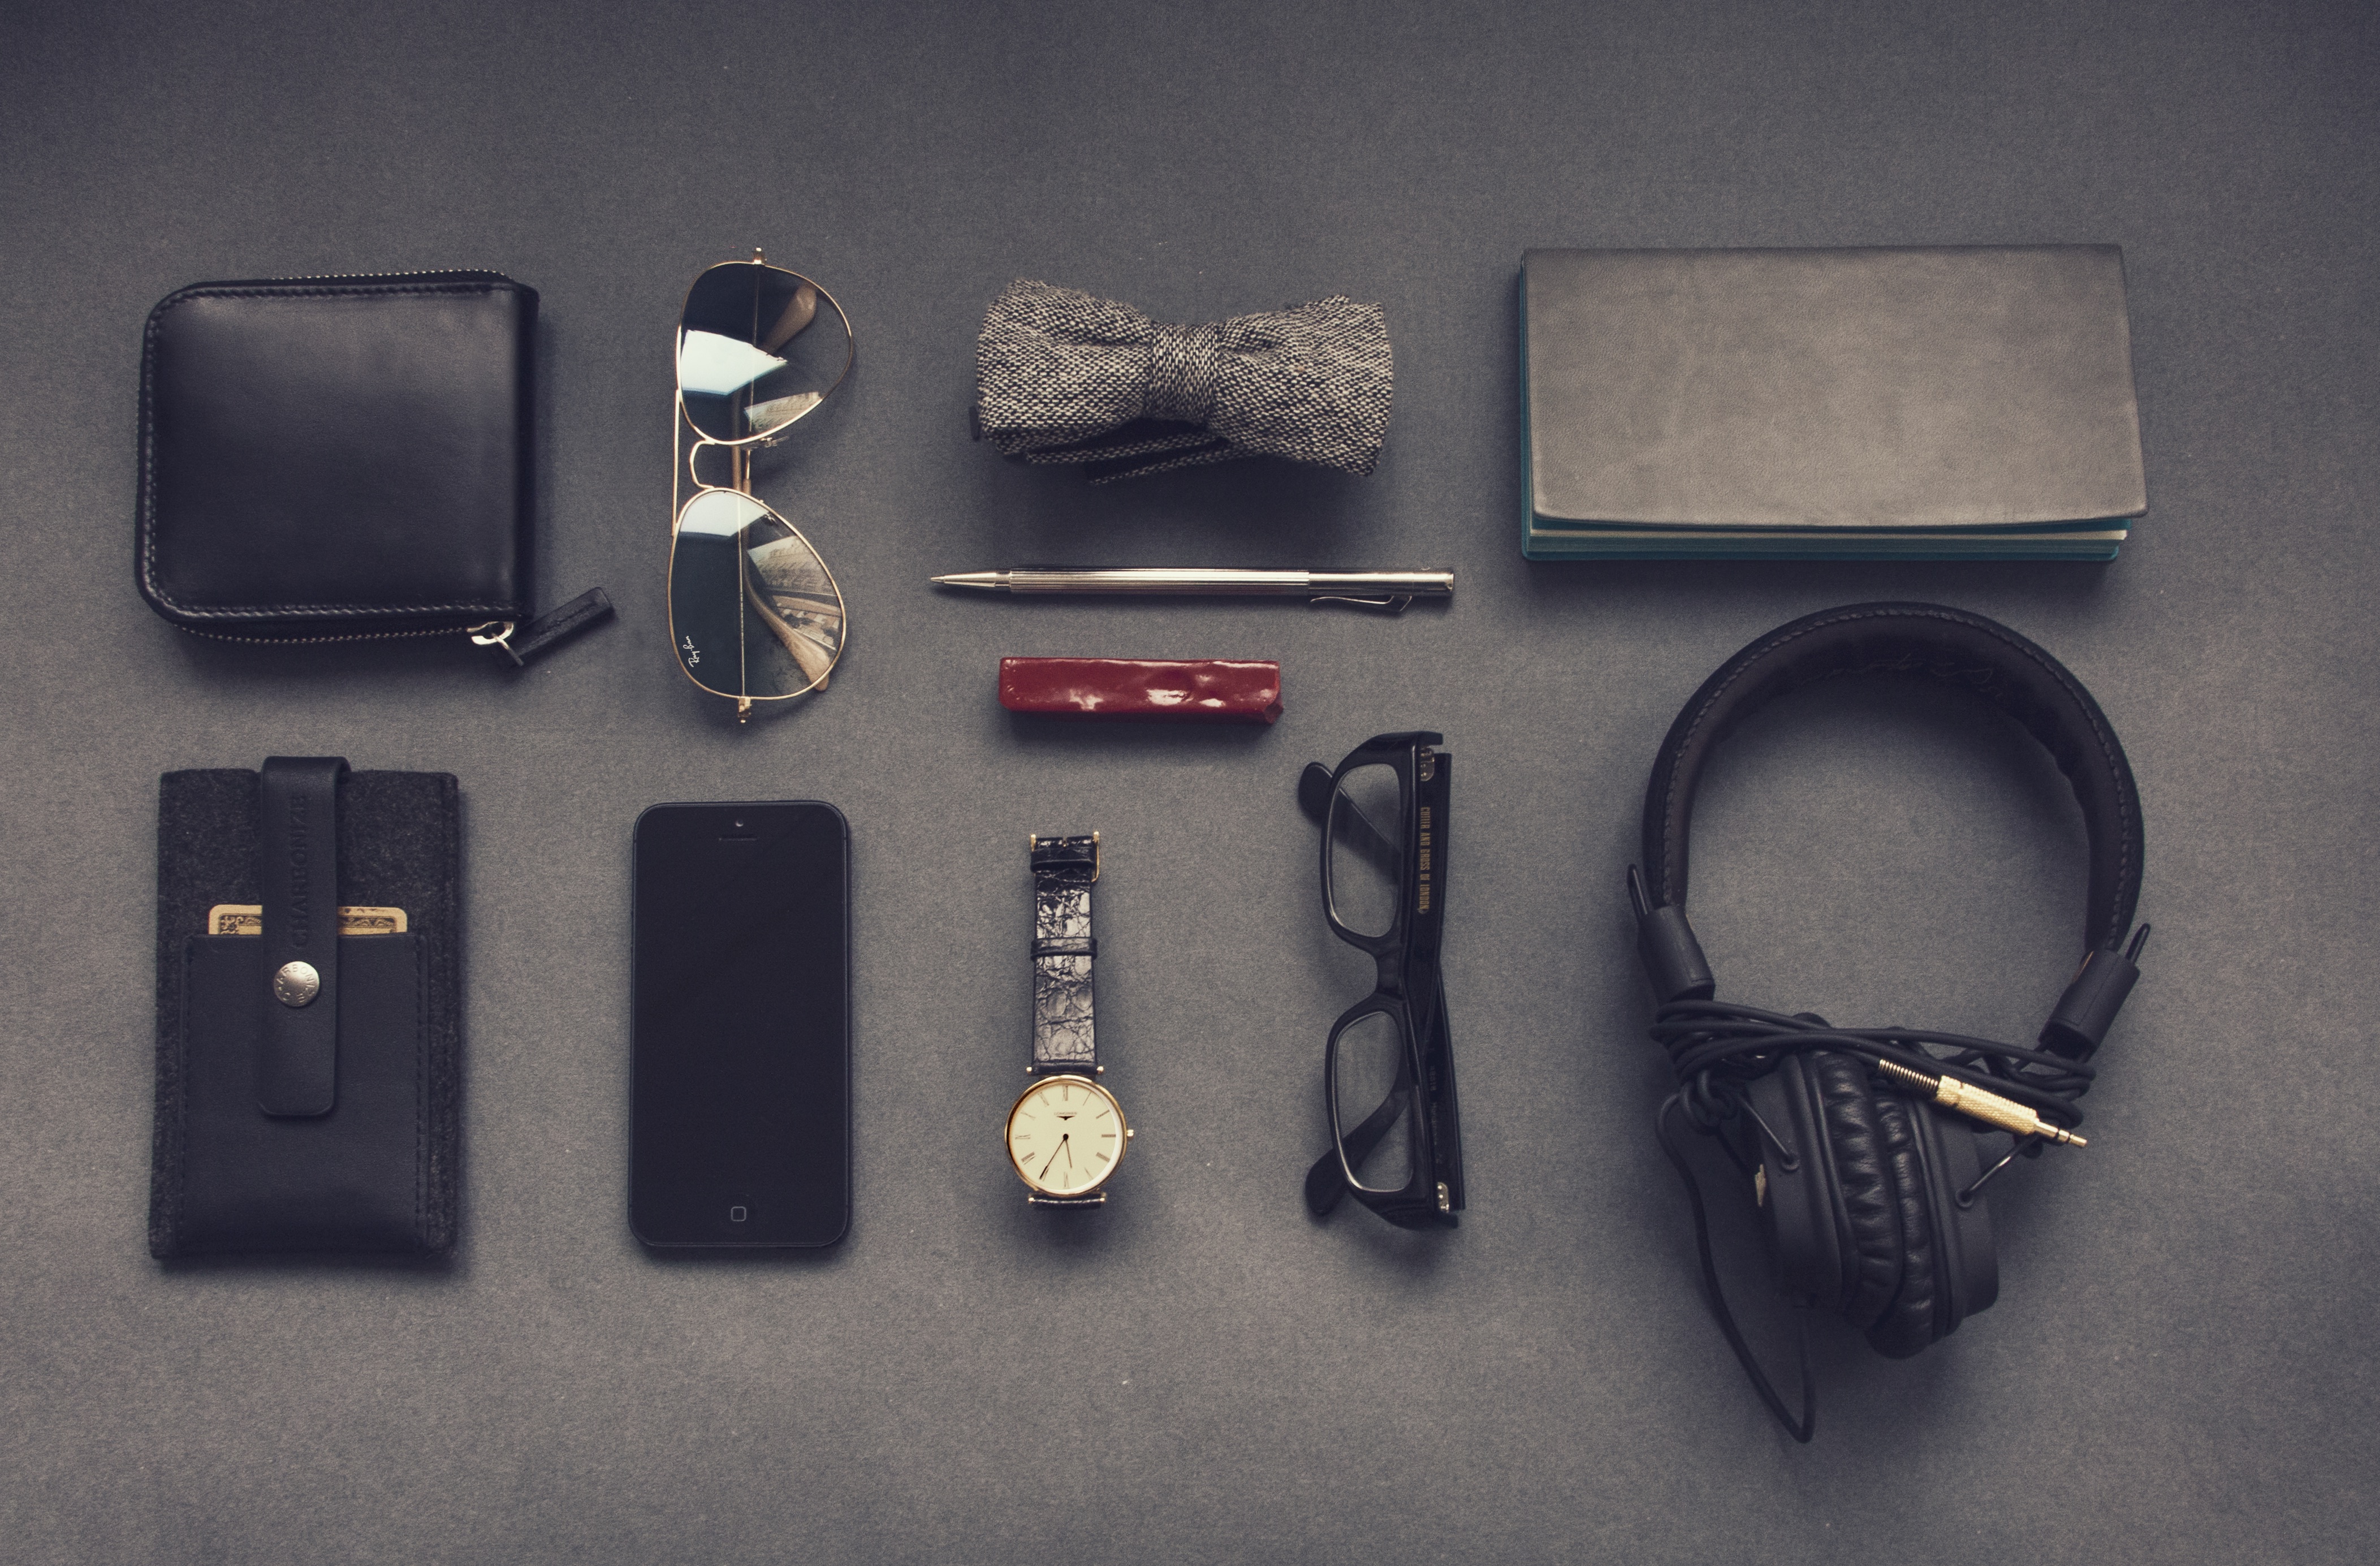
watch, technology, glass, pen, phone, black, wallet, glasses, fashion accessory